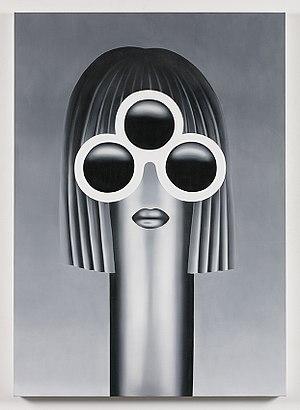
Emily Mae Smith née à Austin au Texas en 1979 est une artiste plasticienne, féministe. Elle vit et travaille à Brooklyn, New York. Elle traite de la question du genre dans ses peintures.